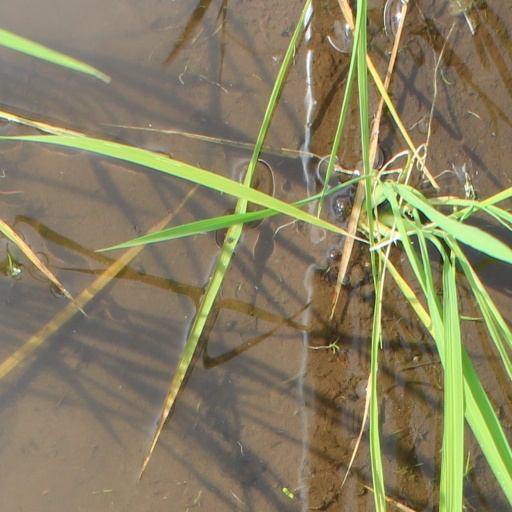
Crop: rice